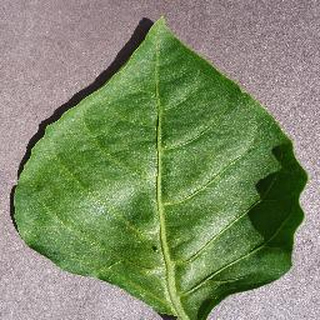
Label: healthy_bell_pepper